Tony Stewart

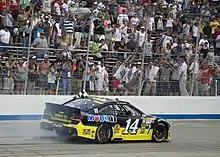
Stewart after winning the 2013 FedEx 400

In early 2013, reports said that Stewart was offered a chance by Roger Penske to race in the 2013 Indianapolis 500 in a Penske car. Stewart declined and said he was not ready to try the big race yet, due to his focus on stock cars.